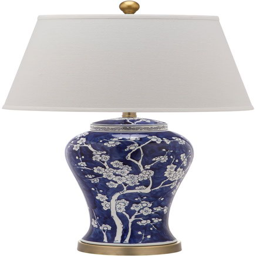
wandering branches bursting with white flower buds adorn the classically - styled navy blue spring blossom table lamp .